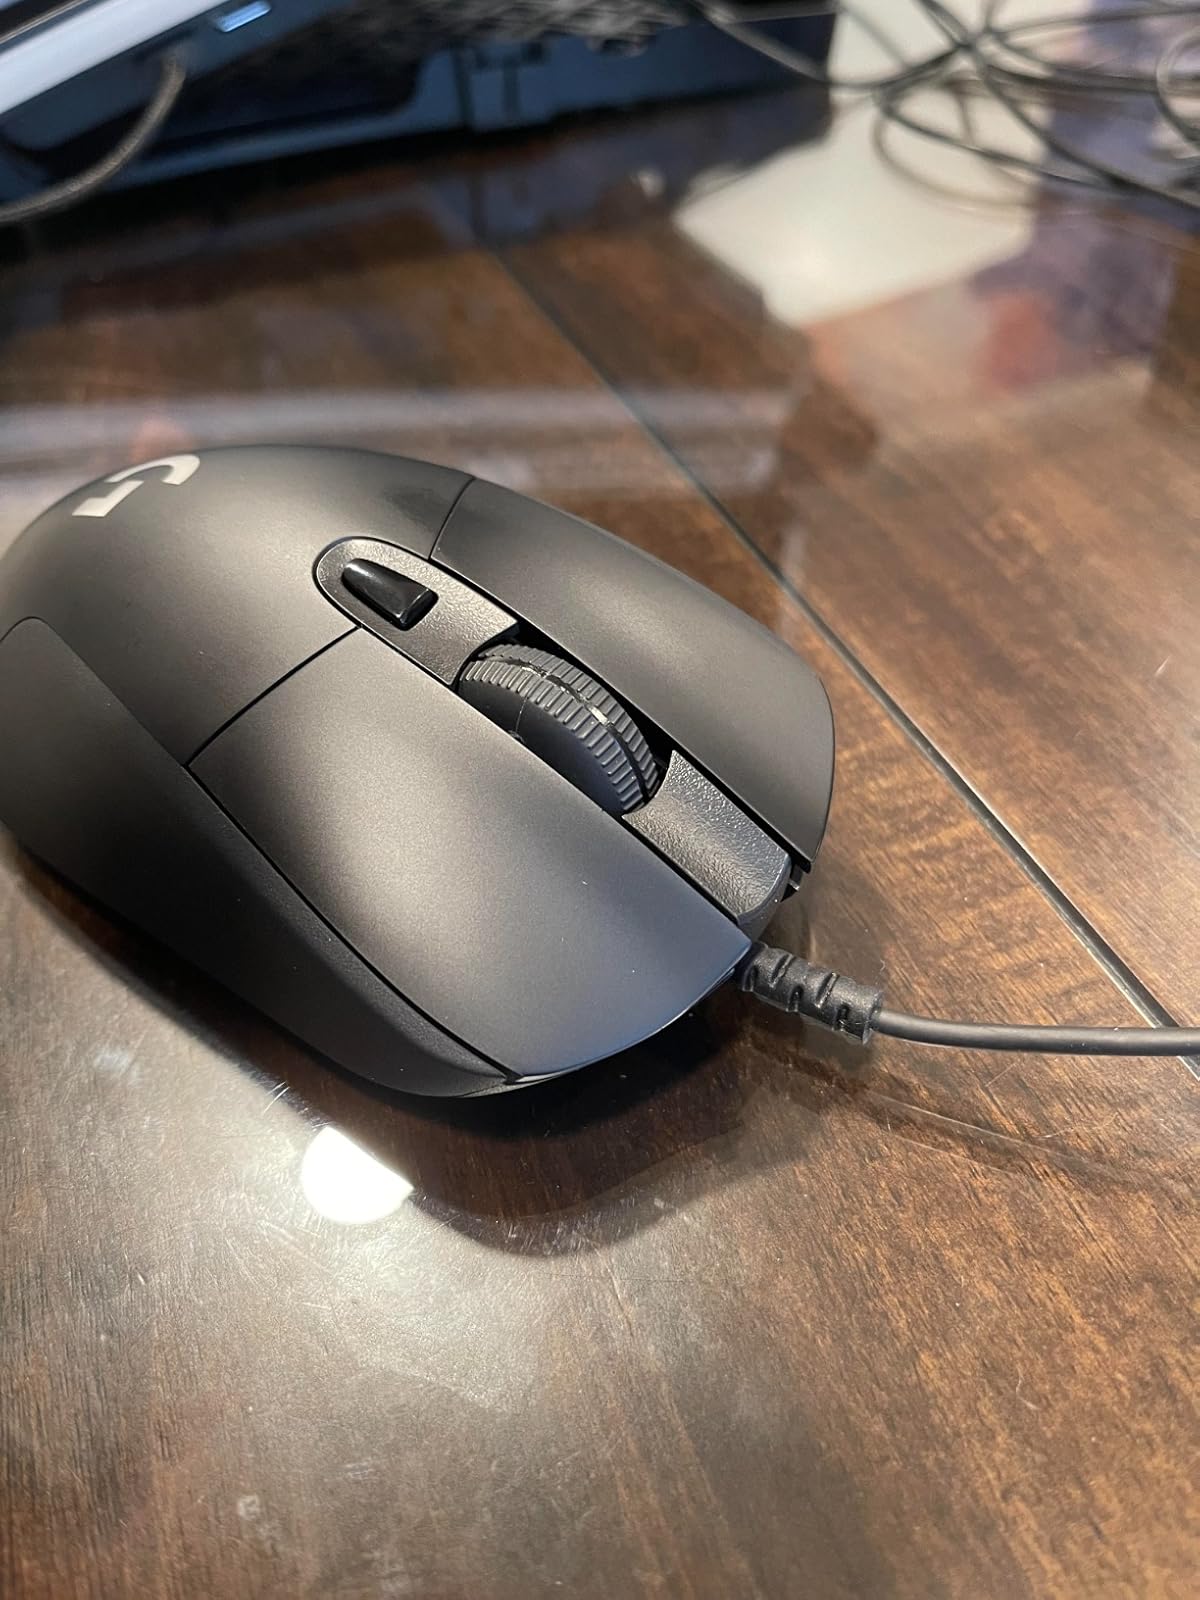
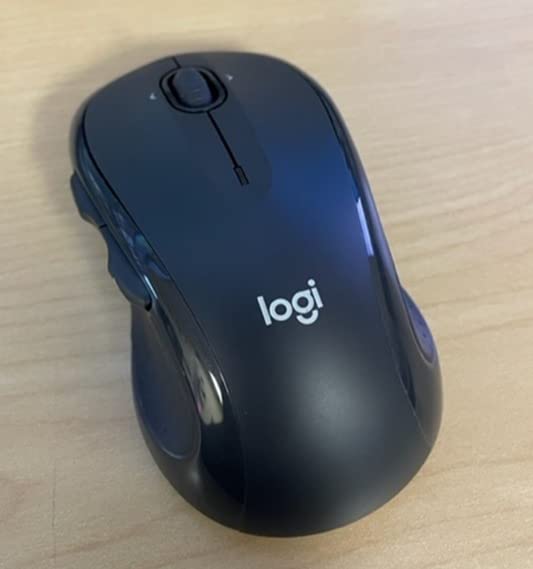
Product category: mouse
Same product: no